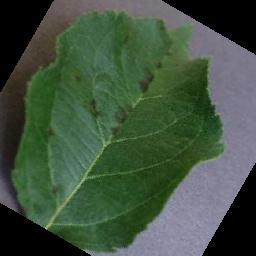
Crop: apple
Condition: scab